D. P. Roy Choudhury

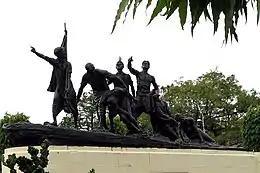
"Martyrs' Memorial" by D. P. Roy Choudhury in Patna

Roy Choudhury showcases the determined attitude and the spontaneity of movement of each defiant figure which emphasizes the strength of the entire composition. This sculpture was commissioned after India’s Independence and was unveiled by Rajendra Prasad in October 1956.